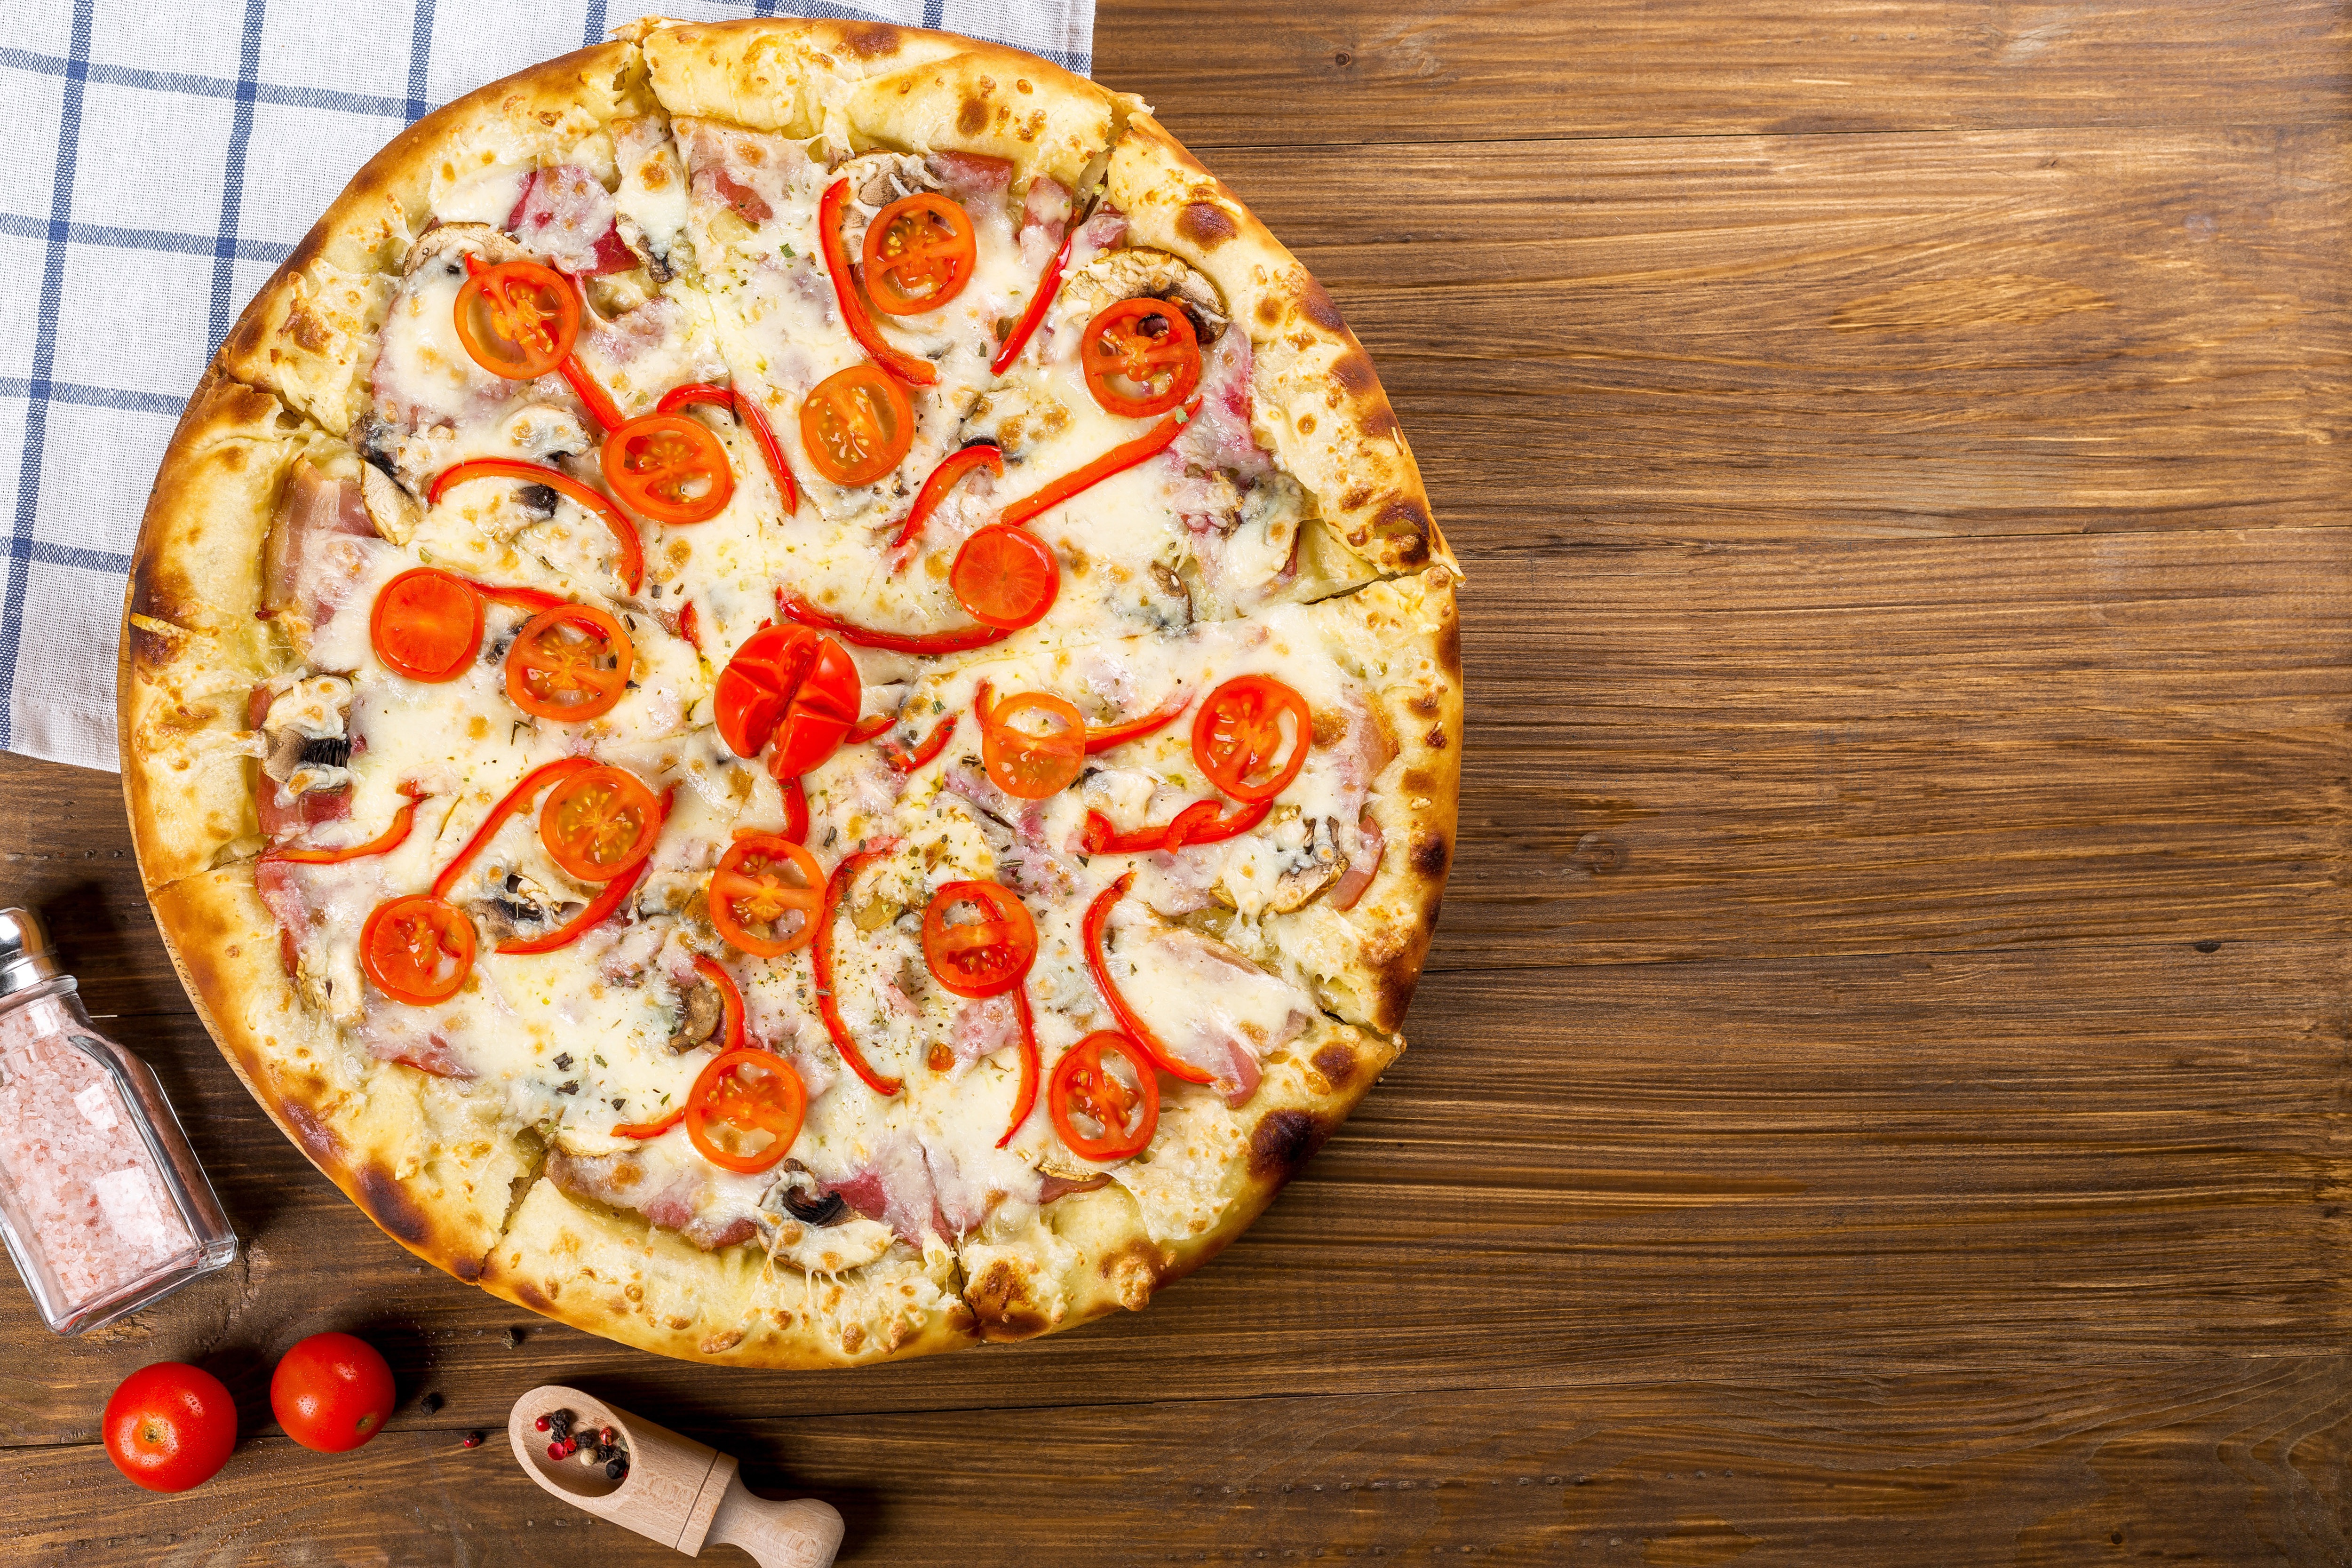
dish, food, cuisine, pizza, pizza cheese, ingredient, tarte flamb e, italian food, flatbread, quiche, baked goods, california style pizza, dessert, recipe, produce, sicilian pizza, junk food, vegetarian food, fast food, comfort food, tomato, tart, Take out food, american food, gluten, dairy, Tomato pie, finger food, pepperoni, zwiebelkuchen, goat cheese